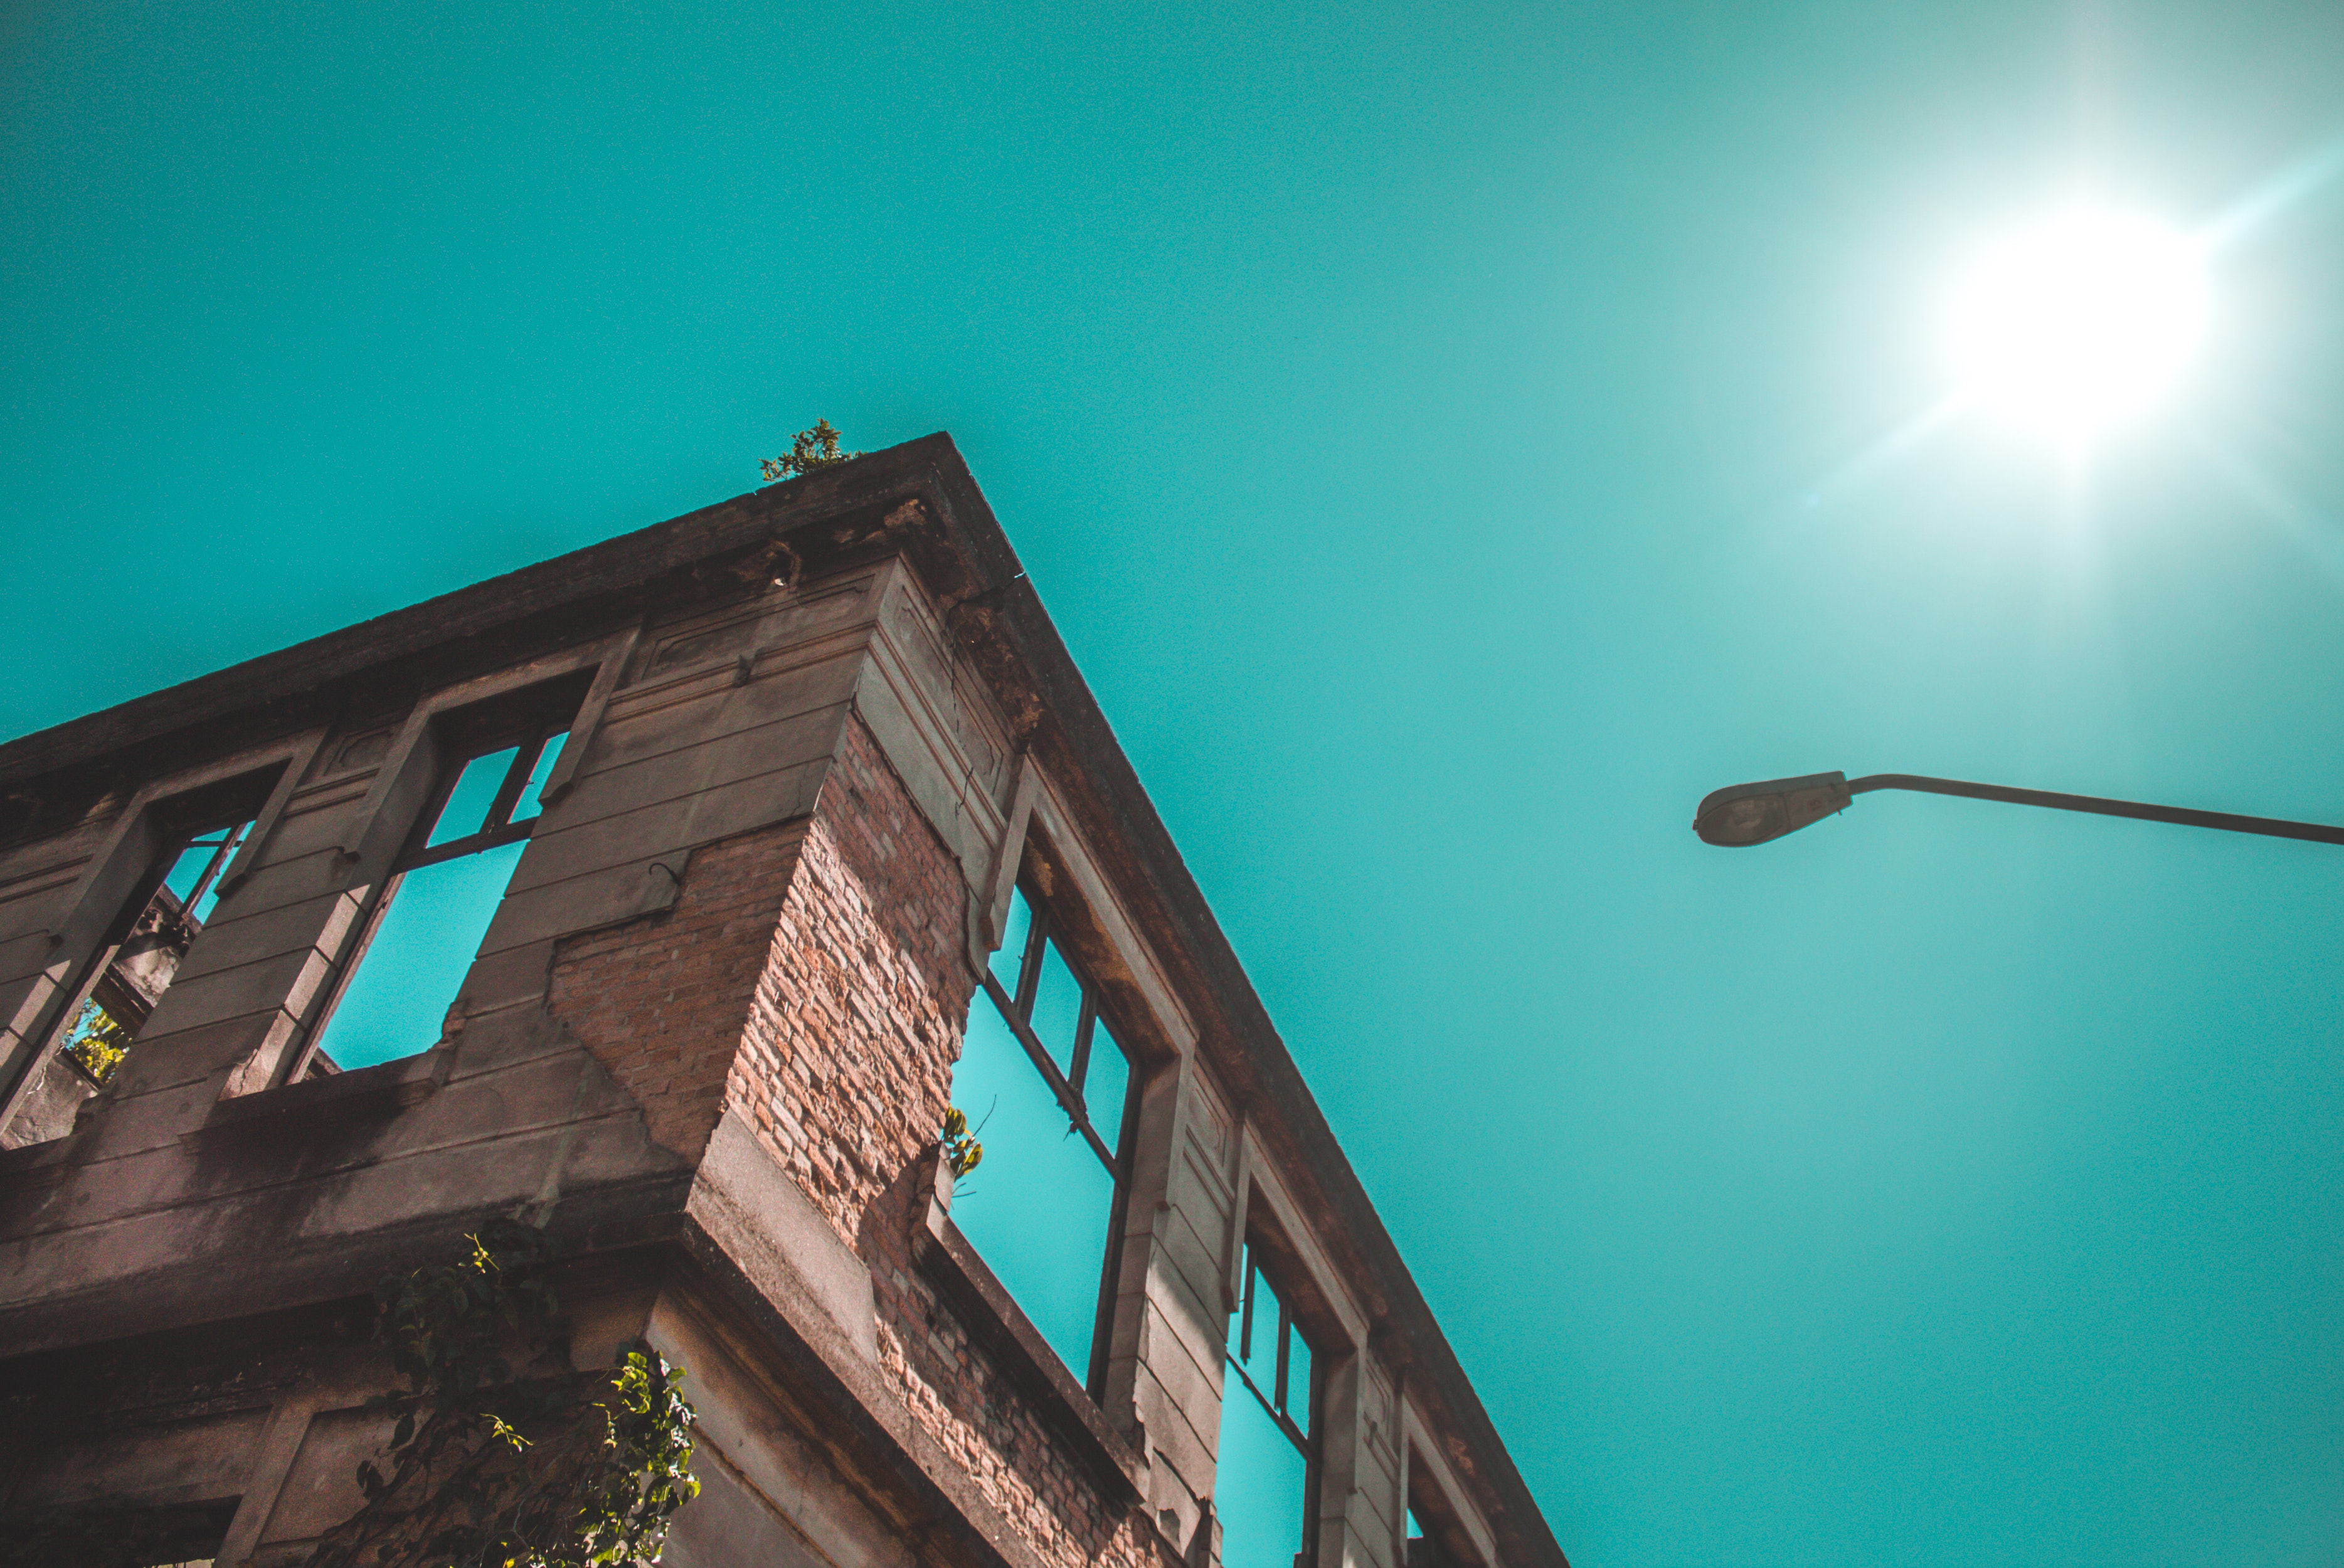
blue, green, sky, turquoise, light, architecture, lighting, house, street light, tree, cloud, building, plant, night, city, light fixture